T. P. Rajalakshmi

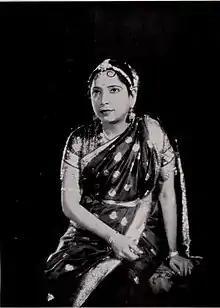
Rajalaksmi as Yashoda in "Nandakumar" (1938)

Thiruvaiyaru Panchapakesa Rajalakshmi (11 November 1911 – 1964), popularly known as "Cinema Rani TPR", was an Indian actress, filmmaker, singer, producer & social reformist. She is the first Tamil and Telugu film heroine, the first South Indian female director, screenplay writer, singer, music director and producer. She supported the Dravidian movement and was closely associated with Dravidian leaders.